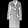
Label: Coat